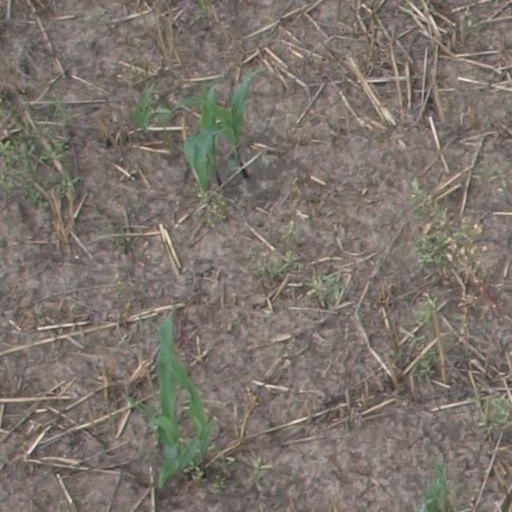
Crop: maize; corn